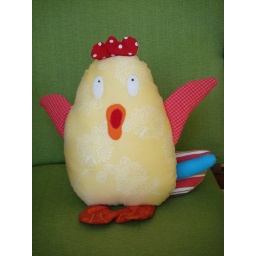
cute colorful chicken. He is an original &amp;quot;one of a kind&amp;quot; design, handmade by us at Alfa Studio.